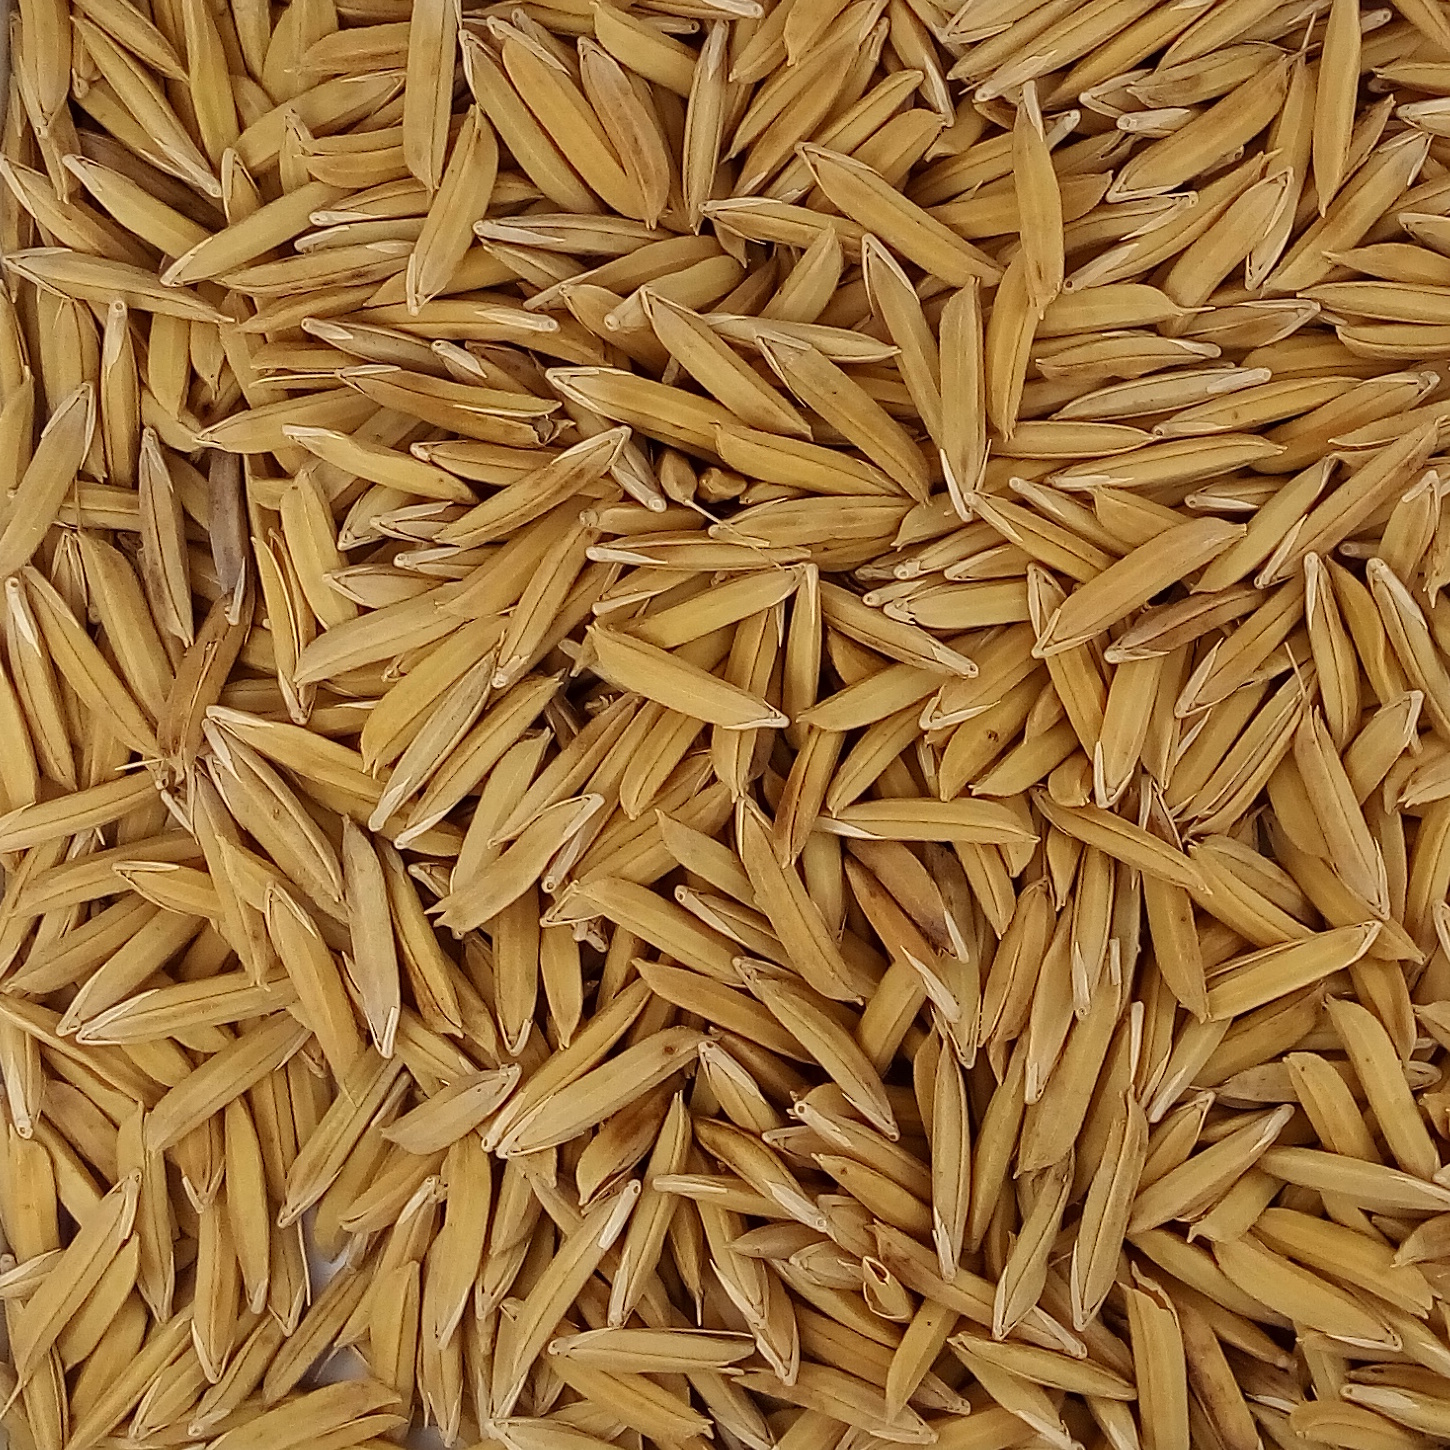
Rice seed variety: 1121